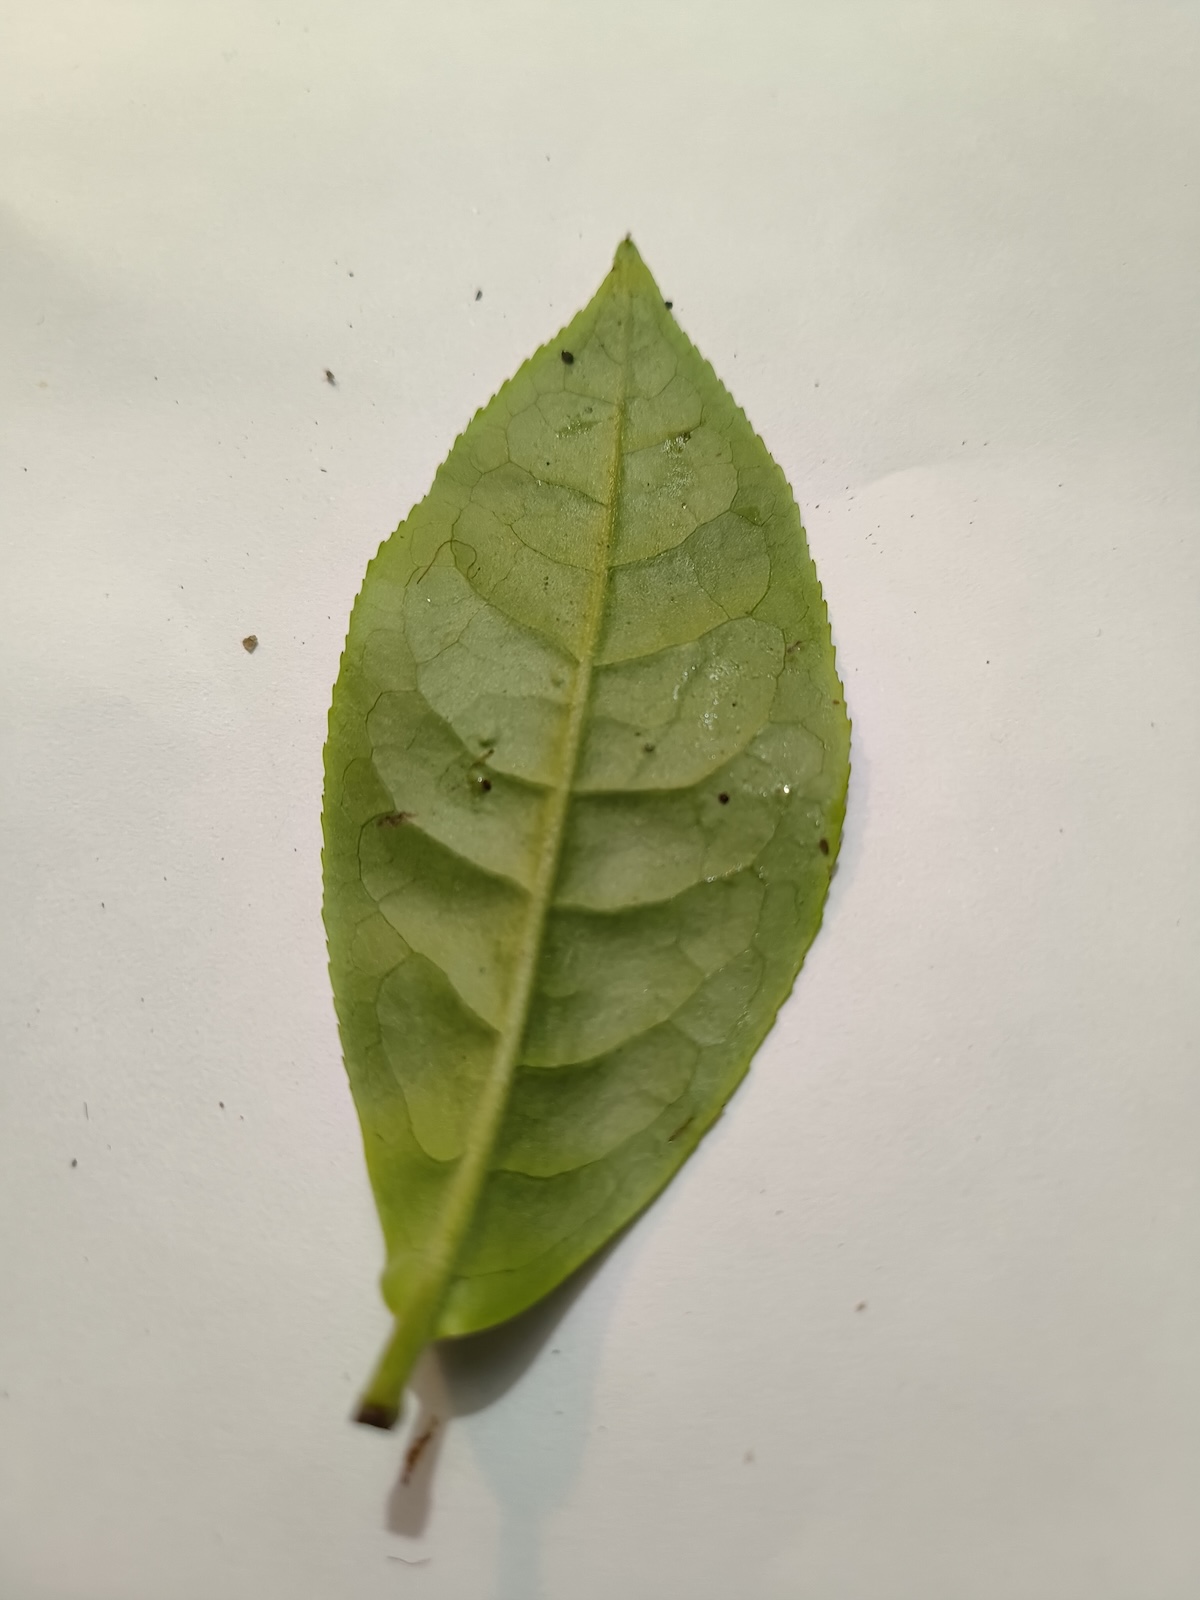
Label: Healthy leaf